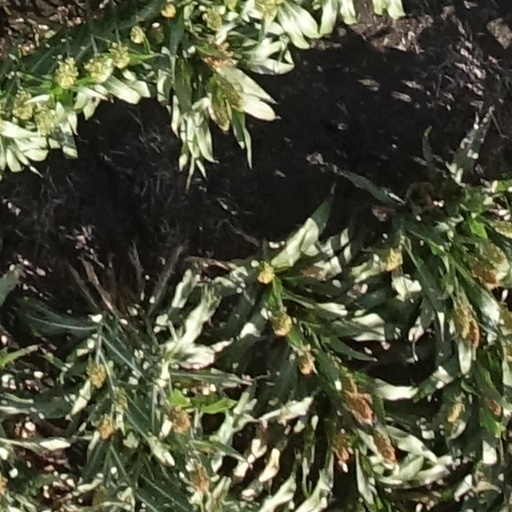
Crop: sorghum